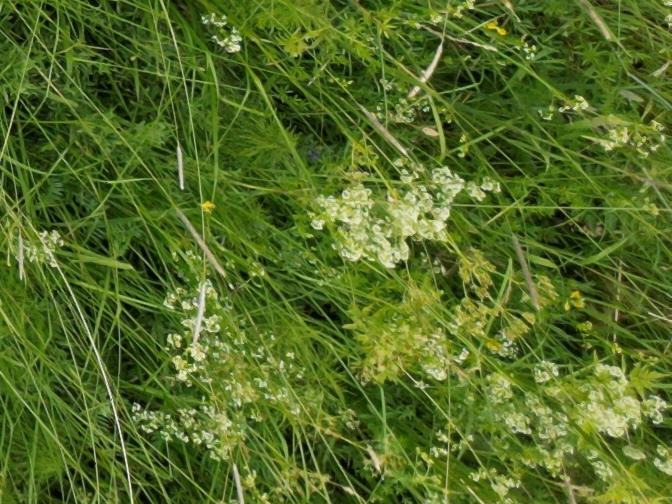
Flowers visible: yarrow flowers, yarrow flowers